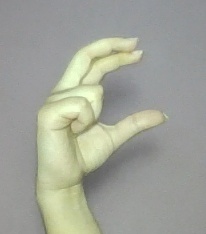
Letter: thal